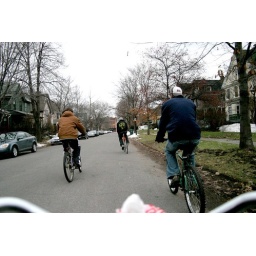
The plastic bag on the front of my cruiser holds a tape player attached to an Ipod in my pocket.